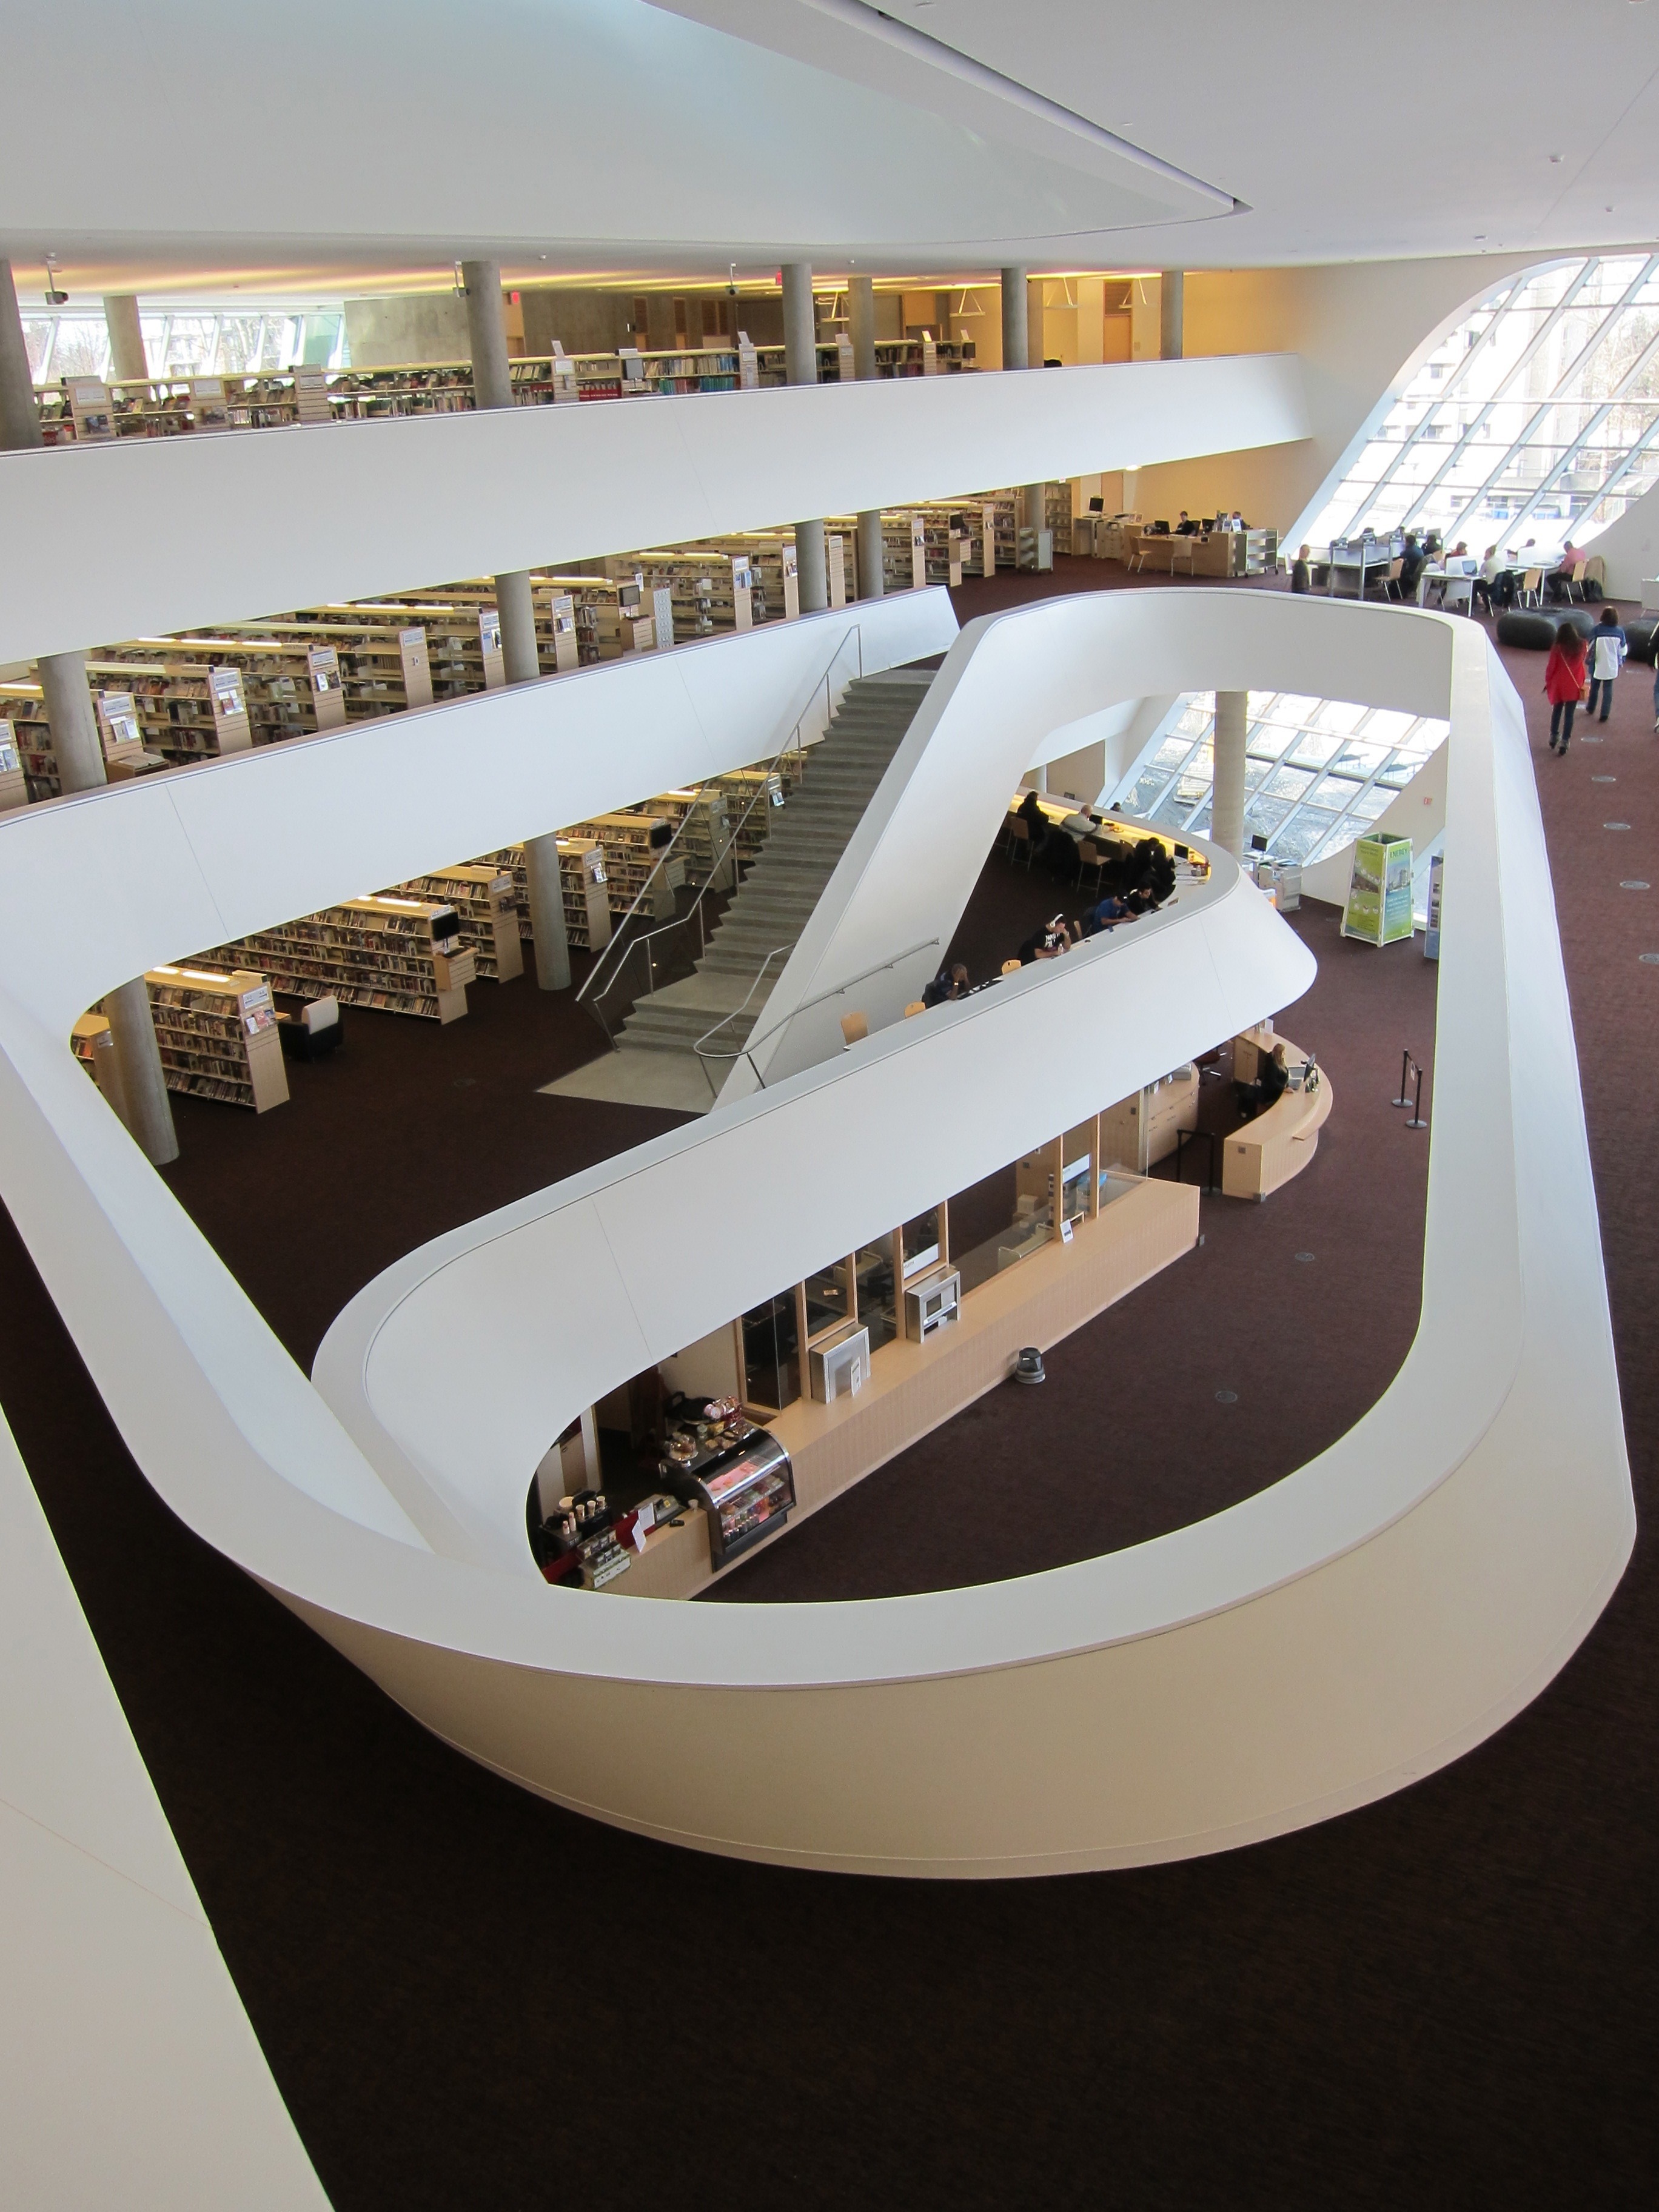
architecture, structure, boat, interior, glass, building, vehicle, yacht, stairway, modern, education, interior design, library, design, books, canada, watercraft, surrey, british columbia, scale model